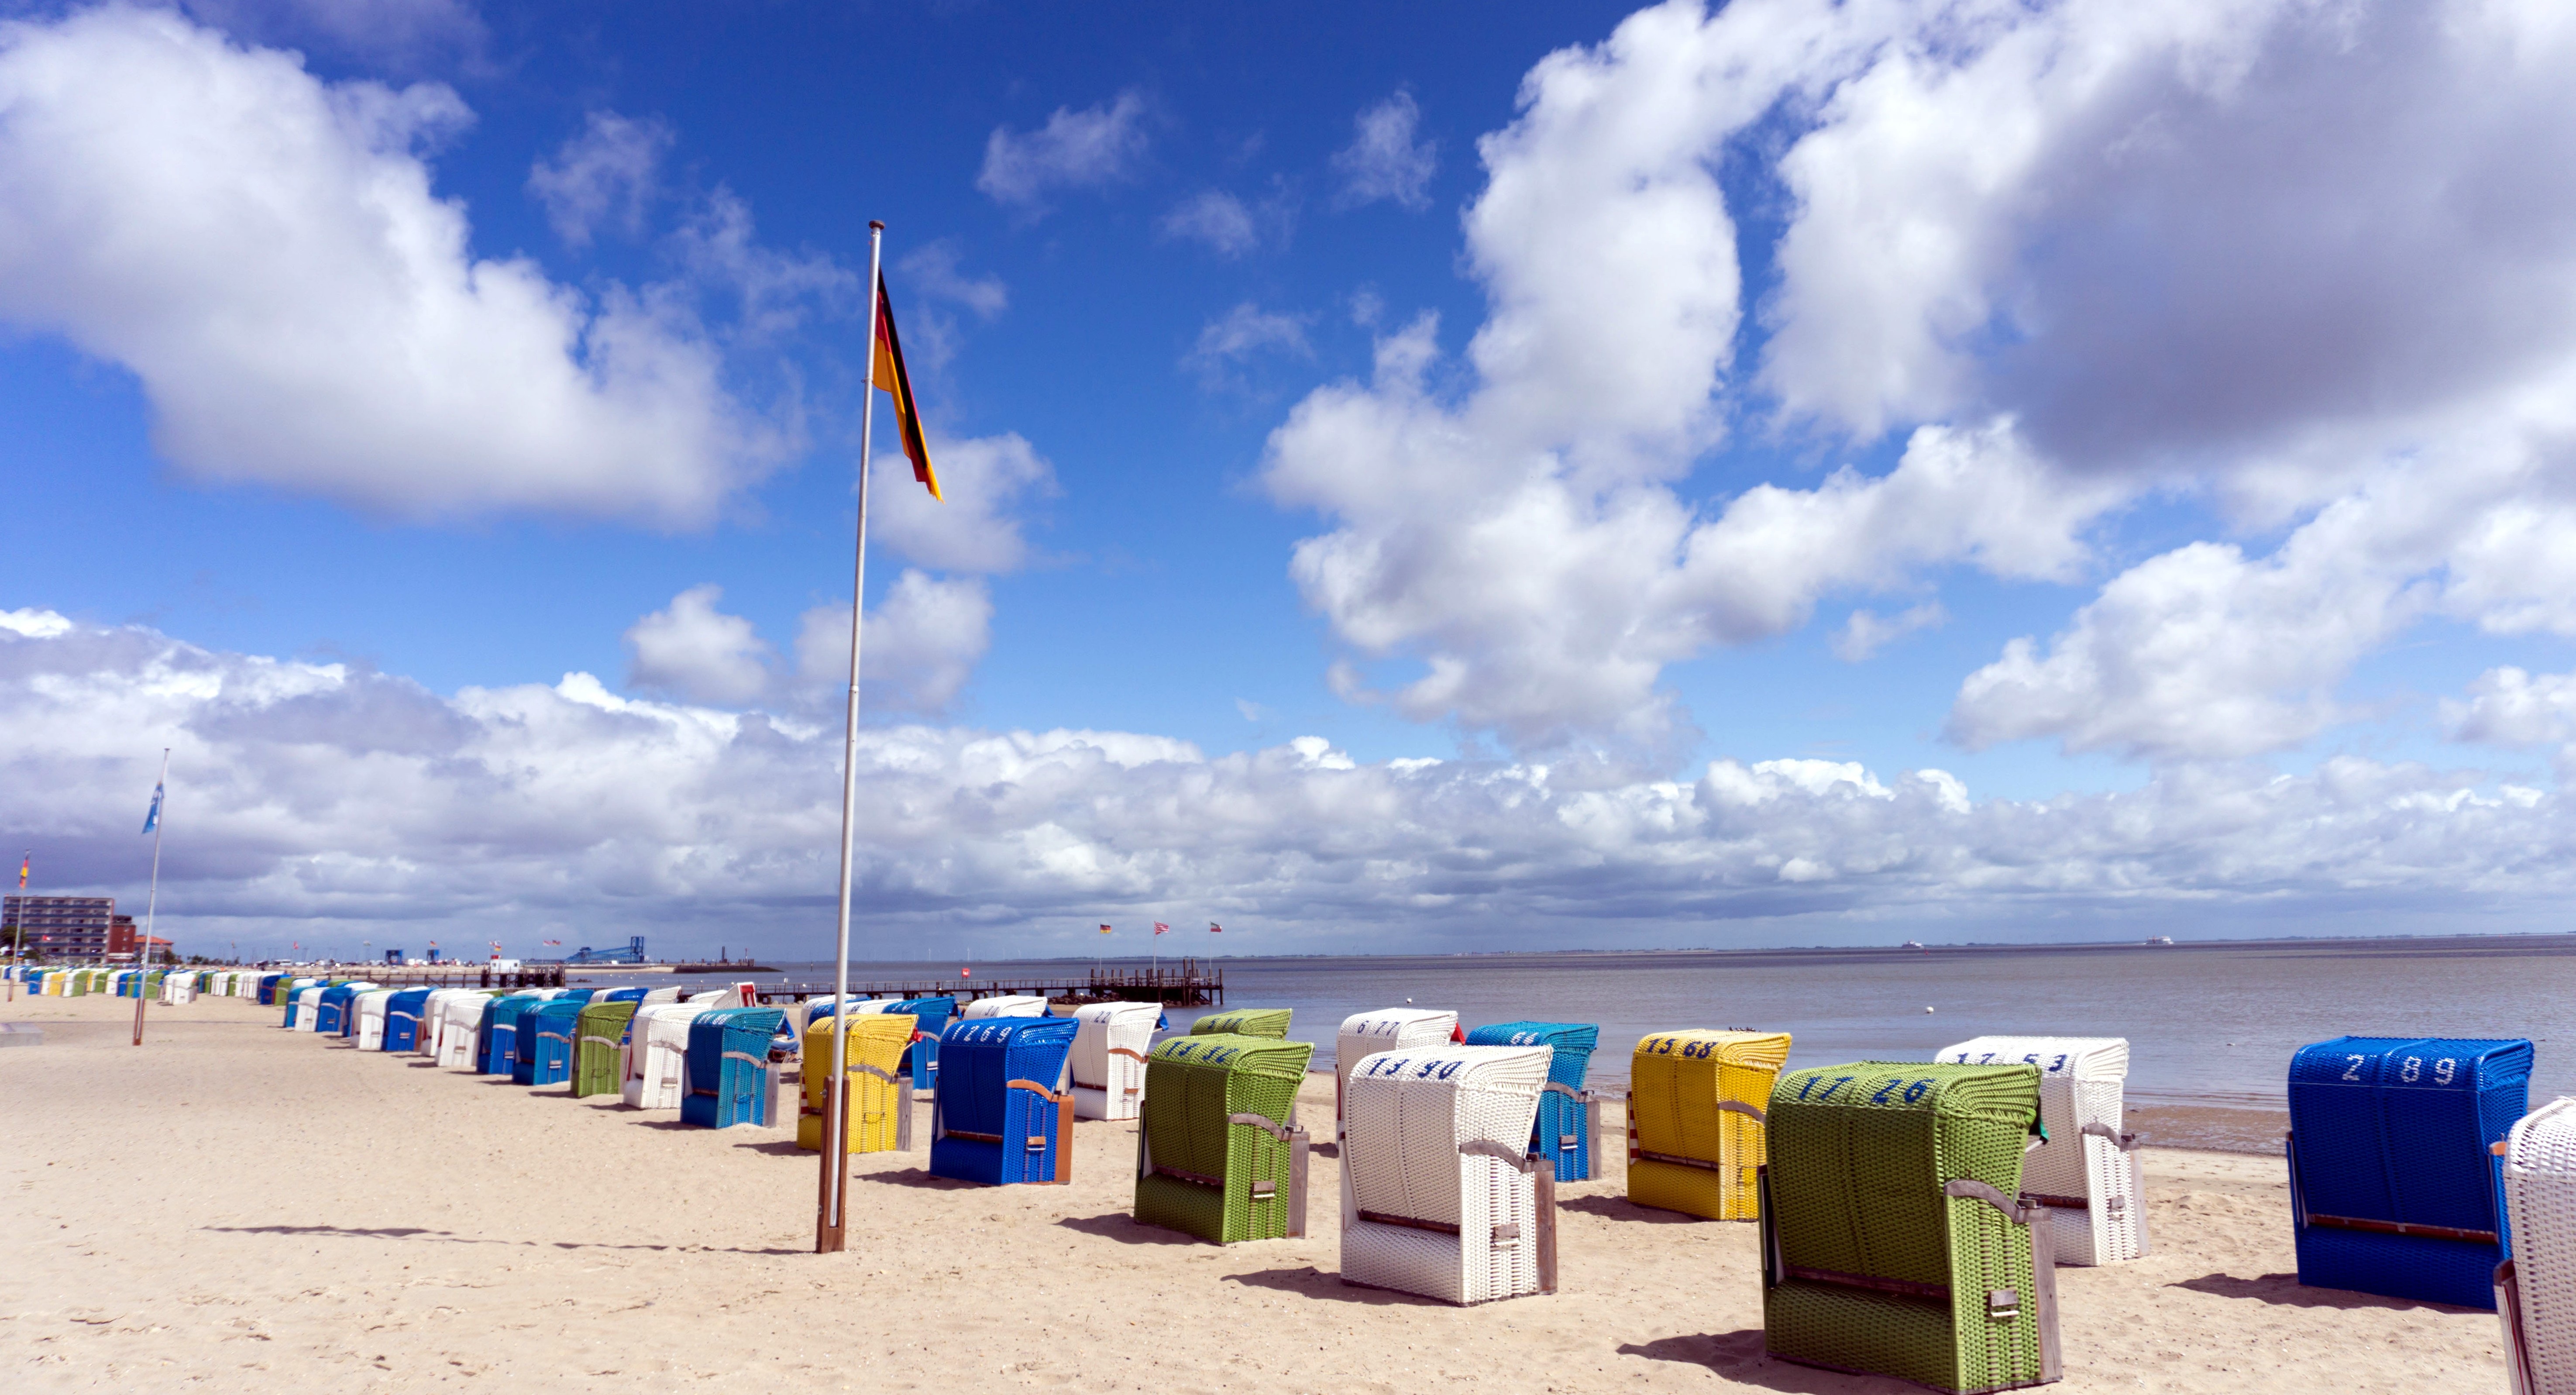
beach, sea, coast, sand, ocean, horizon, sky, shore, wind, vacation, holiday, bay, blue, leisure, body of water, north sea, recovery, beach chair, ebb, sand beach, island f hr